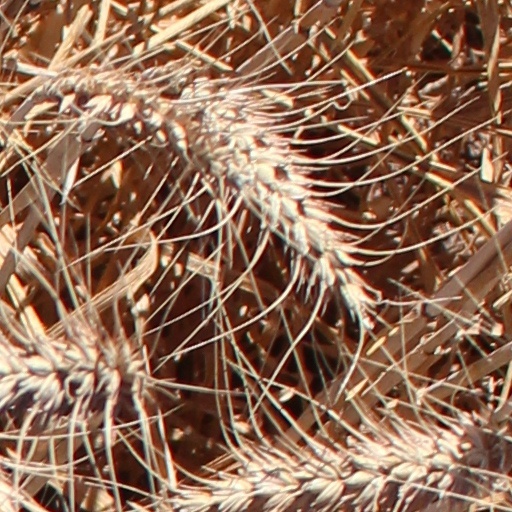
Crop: wheat